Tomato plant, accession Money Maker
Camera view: vertical (180 deg); turntable rotation: 60 degrees
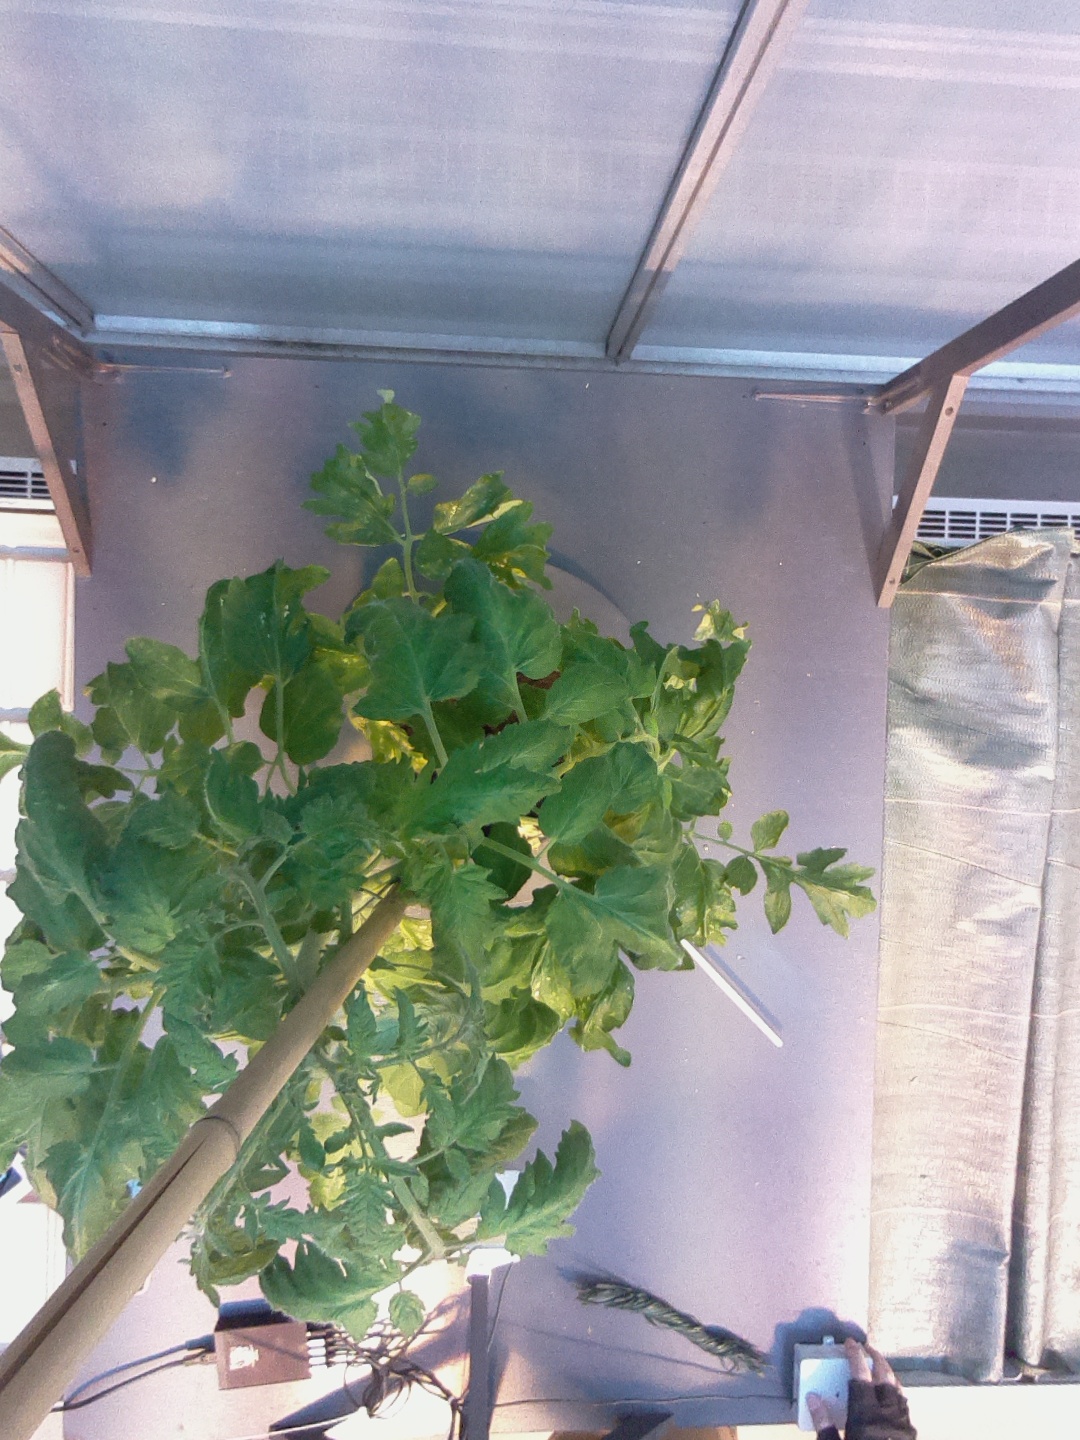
BBCH growth stage 65: Full flowering, 50%-60% of flowers open, first petals falling